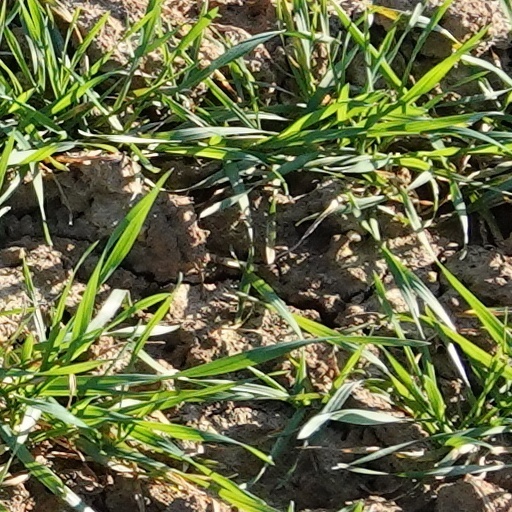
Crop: wheat